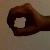
The image shows a hand gesture representing the number 0 in Indian Sign Language.